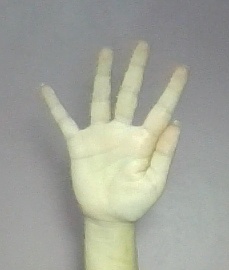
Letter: sheen